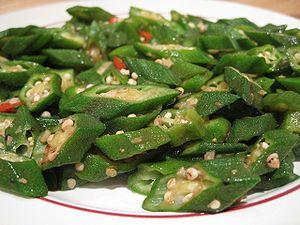
La cuisine de la Sierra Leone se réfère à la cuisine et aux traditions culinaires de la Sierra Leone. Entre autres, on trouve dans cette cuisine le pain de manioc, des recettes de poisson frit ou encore une soupe à base de gombo.
Le gombo, appelé lalo à l'île de La Réunion et à l'île Maurice, calou en Guyane, calalou en Haïti ou okra en Louisiane et plus généralement dans le sud des États-Unis, est une espèce de plante tropicale à fleurs originaire d'Afrique, proche de l'hibiscus, appartenant à la famille des Malvaceae.